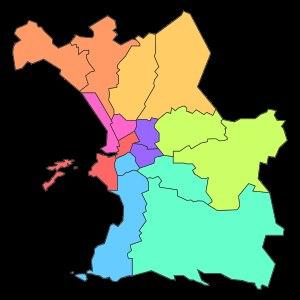
Les secteurs et arrondissements de Marseille sont des divisions administratives intracommunales qui partagent le territoire de Marseille. La ville est ainsi divisée en huit secteurs et seize arrondissements municipaux.